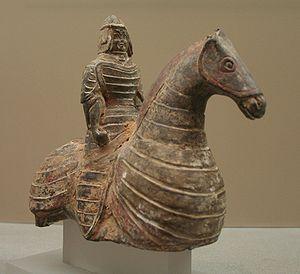
Cavalier sur cheval caparaçonné. Terre cuite peinte. H. 15,8 cm. Dynastie des Wei du Nord (386-534). Dynasties du Nord, 5e siècle. MC 7635. Achat 1930. Musée Cernuschi, Paris, France. Référence
Le caparaçon est une housse d'ornement dont on revêt les chevaux montés ou attelés dans les cérémonies. Le caparaçon est également un tablier de cuir, de laine, etc., destiné à protéger le dos du cheval contre la pluie, les mouches, etc.